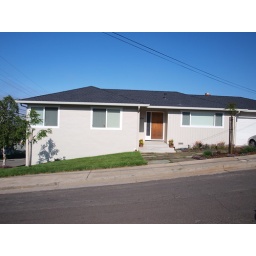
Deep blue sky above the smog, steep hill.